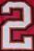
Number: 2